Micah Salt

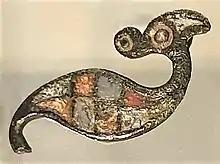
Enamel bronze brooch found in Thirst House Cave

A possible Roman bath was found in Buxton (the Roman spa settlement of Aquae Arnemetiae) in 1883 during the digging of the foundations for the Clarendon Hotel. Salt inspected the discovery but there are no records of his findings.